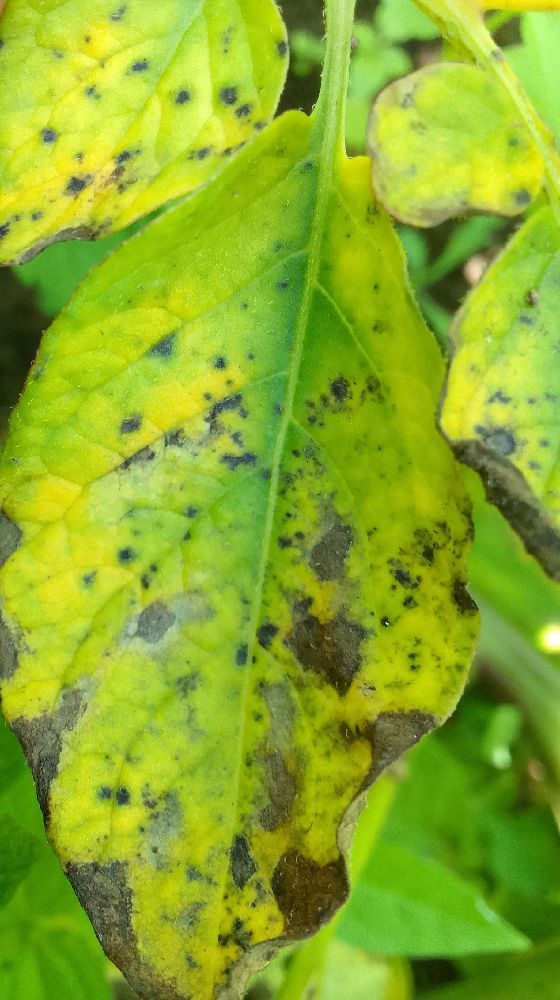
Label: Early blight